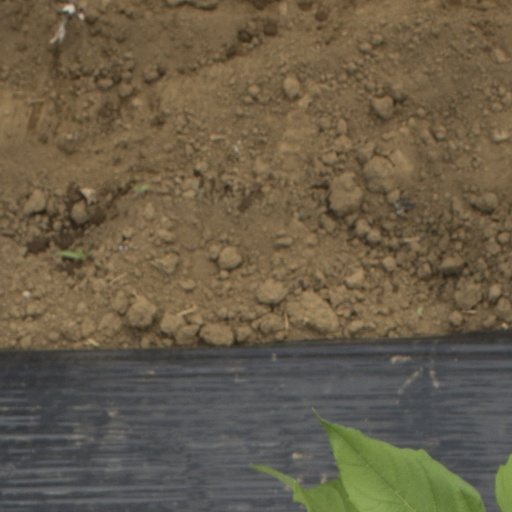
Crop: Jerusalem artichoke